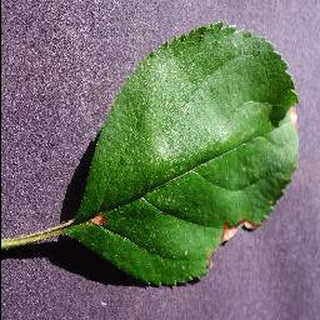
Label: apple_black_rot